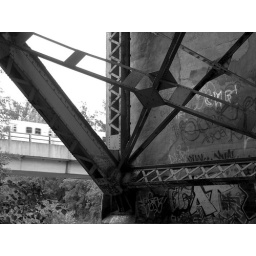
Underneath the Bloor St. bridge as it passes over the Humber river with the Eastbound in the background.